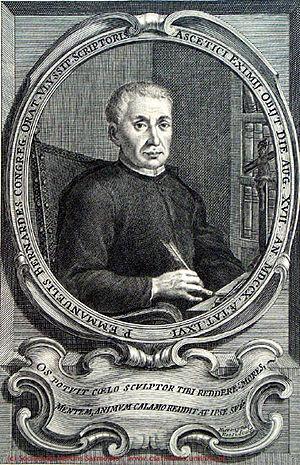
Manuel Bernardes était un écrivain moraliste, religieux et prédicateur portugais de la fin du XVIIᵉ et du début du XVIIIᵉ siècle.